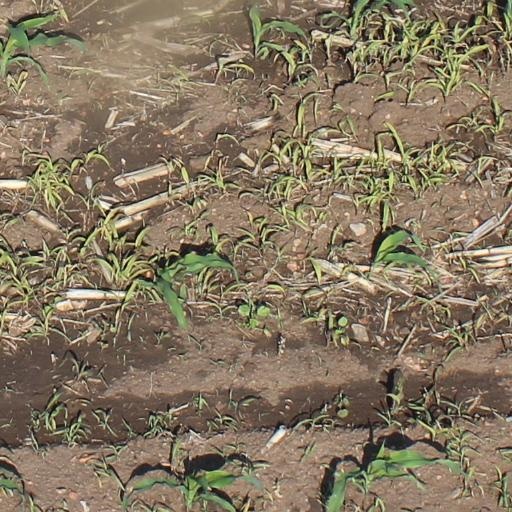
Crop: maize; corn